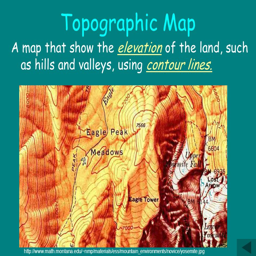
topographic a map that show the elevation of the land , such as hills and valleys , using contour lines .